Albacete

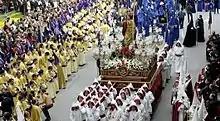
Holy Week in Albacete.

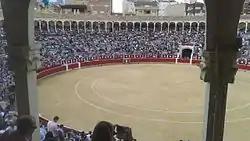
Albacete Bullring, for up to 12 000 spectators.

From 7 to 17 September, the Fair Albacete takes place. It is the "biggest party" in the Albacete calendar. In 2010, the third anniversary of the declaration of free fair was held by Felipe V, although it several centuries ago and celebrated is held in honor of the patron saint of the city, the Virgin of Los Llanos, and is accompanied by one of the most important bullfights calendar national.